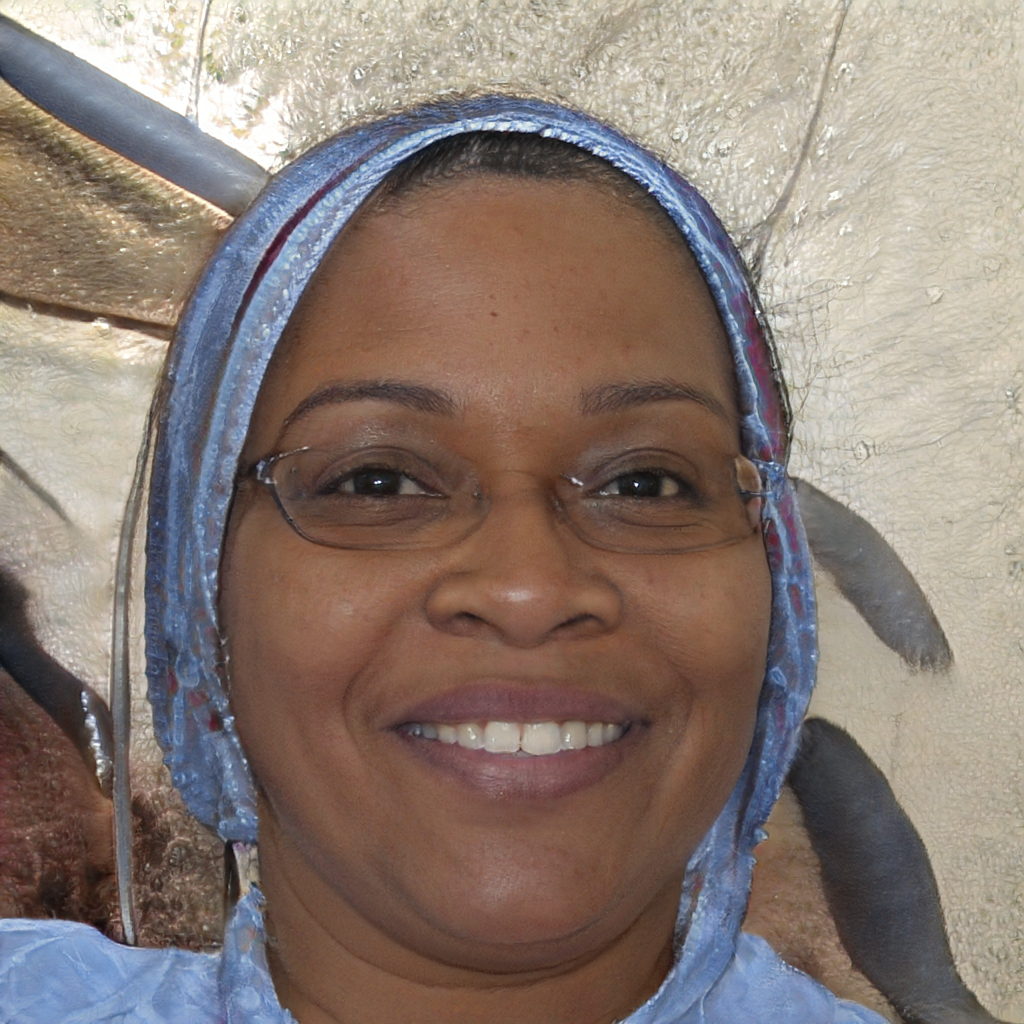
Gender: Female